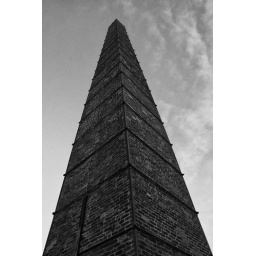
The tower of Cobb's engine house taken from a very low angle to over emphasise the height.